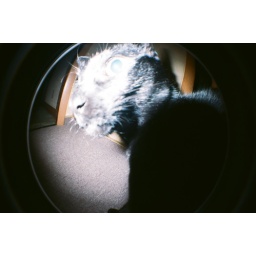
shocked cat seen by the fish